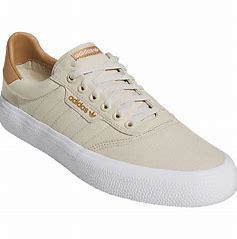
Brand: Adidas
Model: 3MC